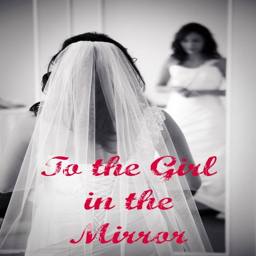
to the girl in the mirror ~ # quotes